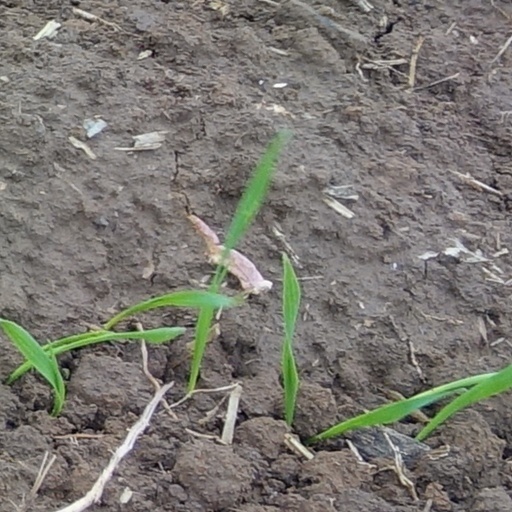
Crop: wheat